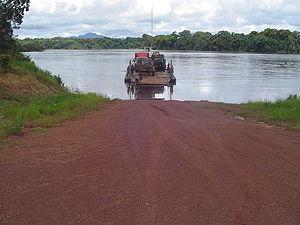
L'Essequibo est le plus long fleuve du Guyana ainsi que le plus grand cours d'eau entre l'Orénoque et l'Amazone.